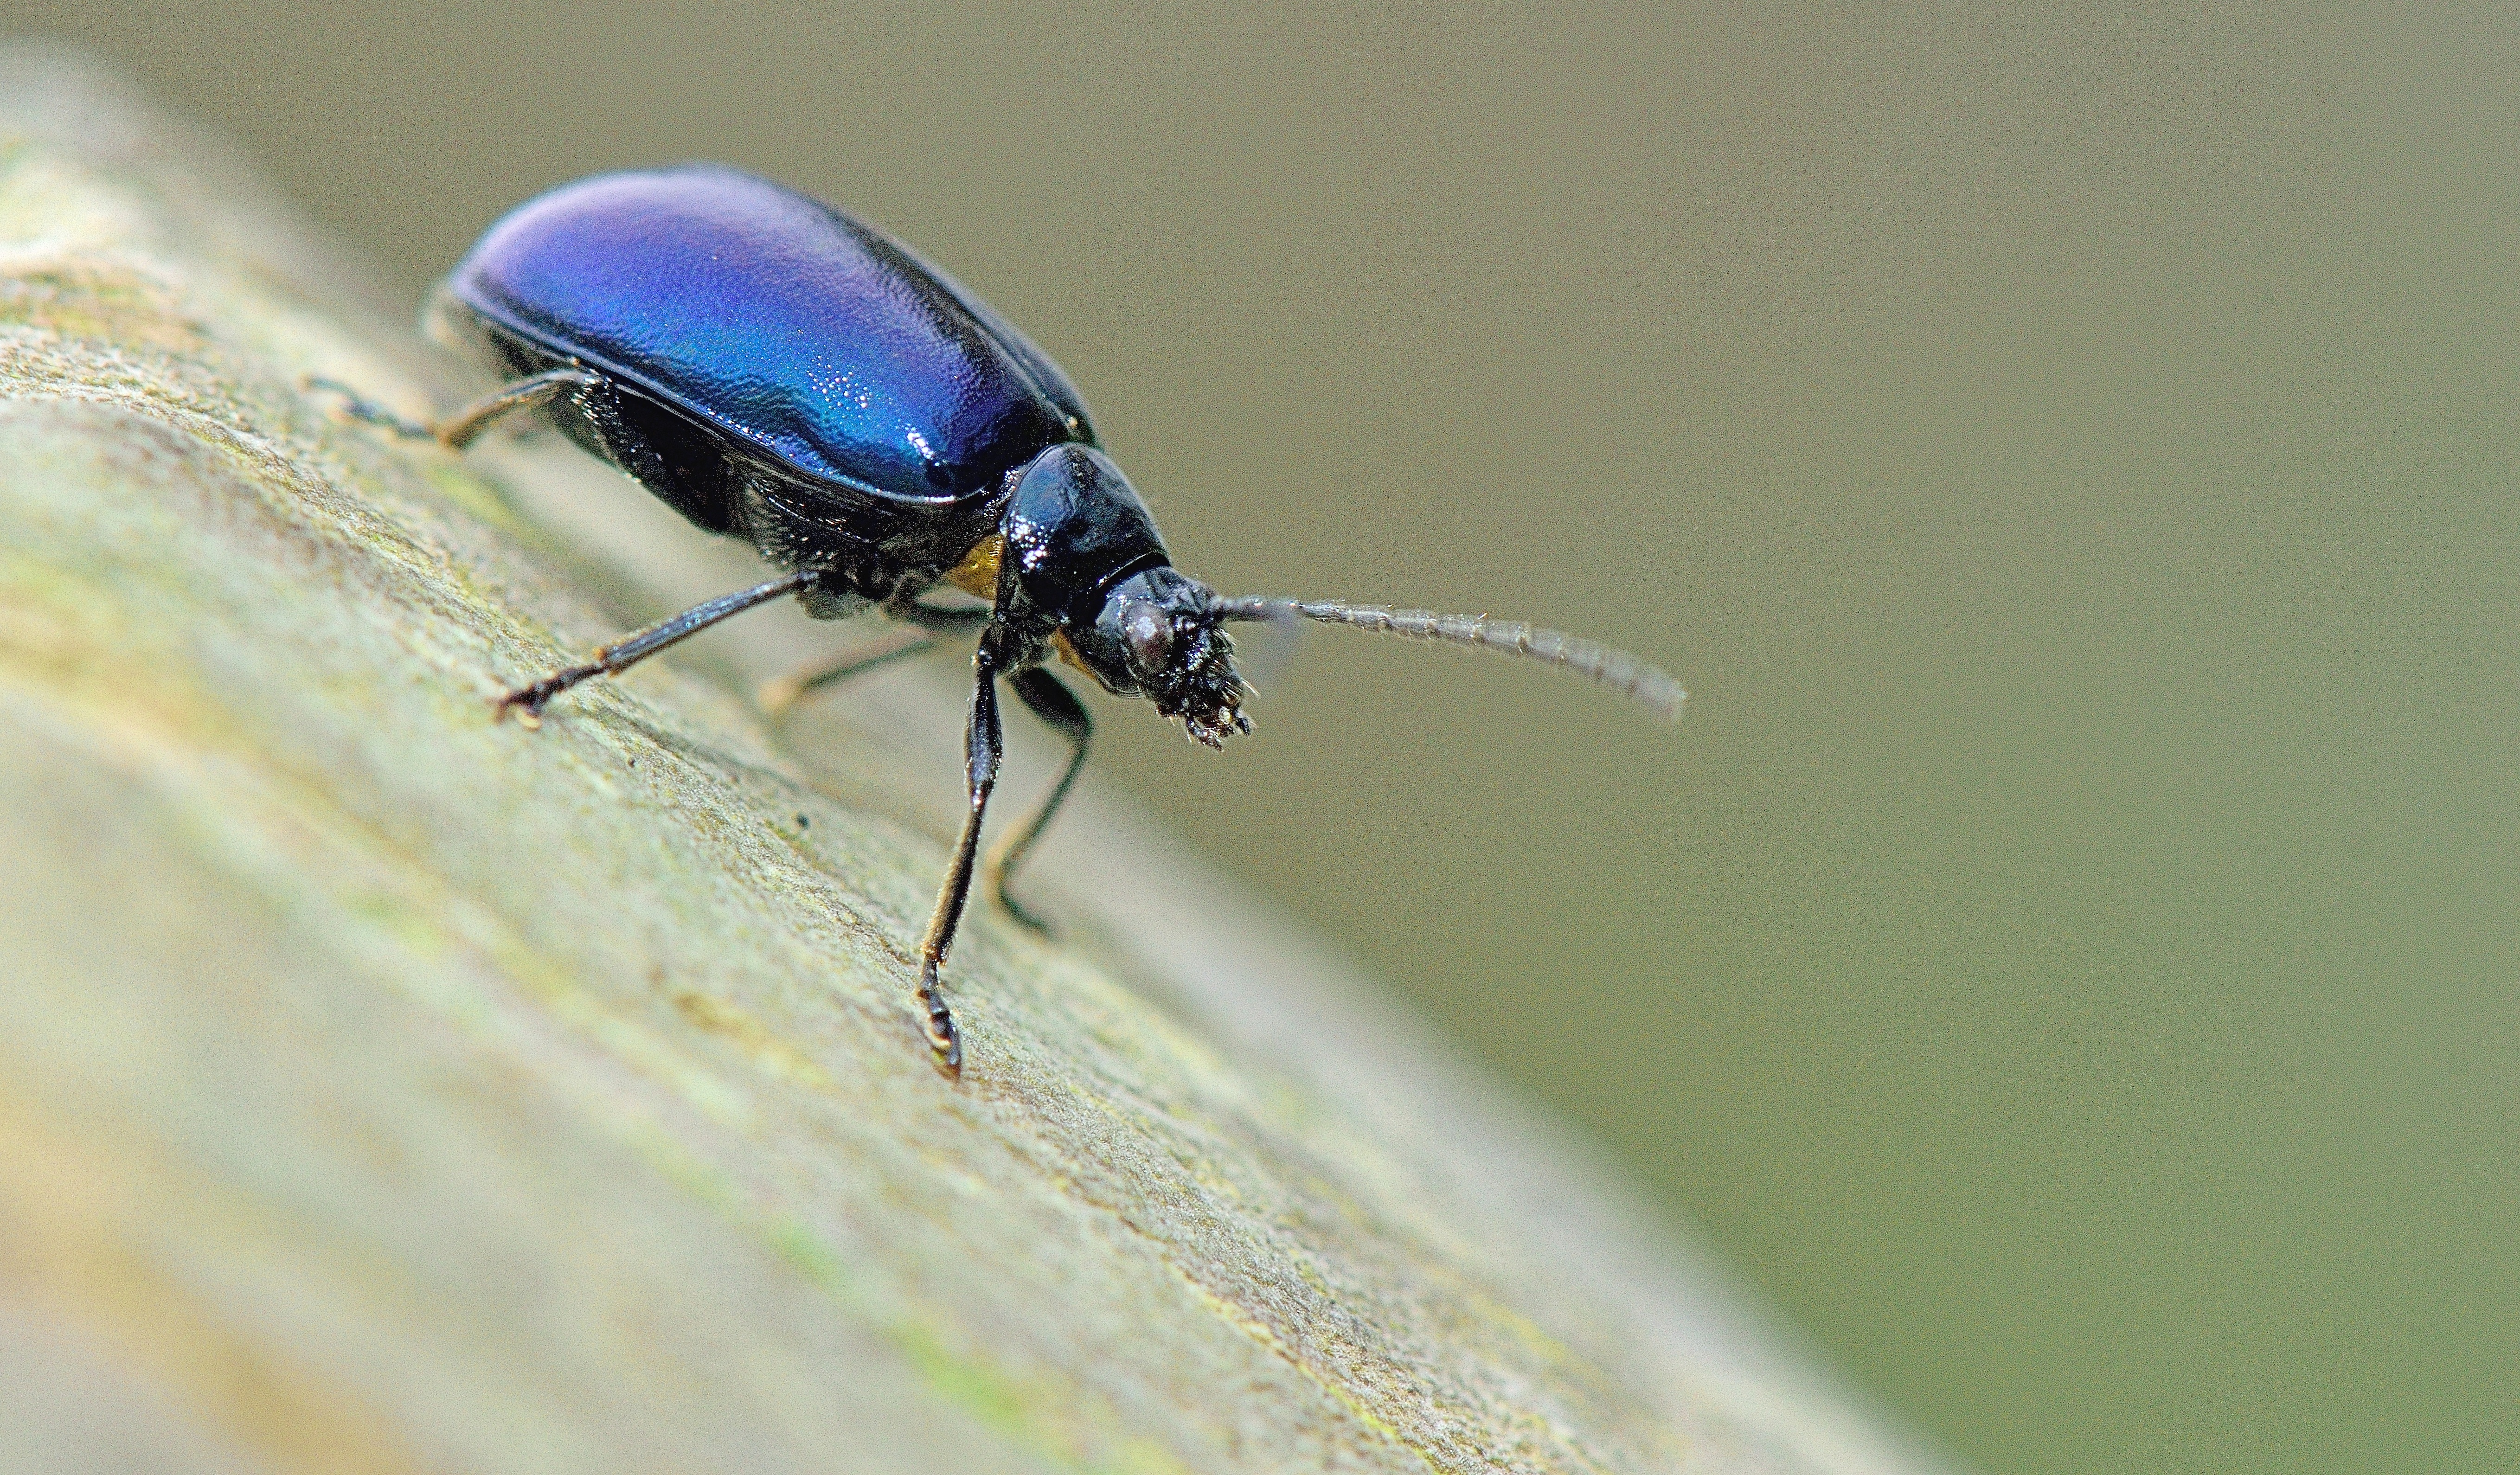
nature, forest, photography, fly, insect, macro, bug, garden, fauna, invertebrate, close up, animals, detail, pest, beetle, macro photography, arthropod, leaf beetle